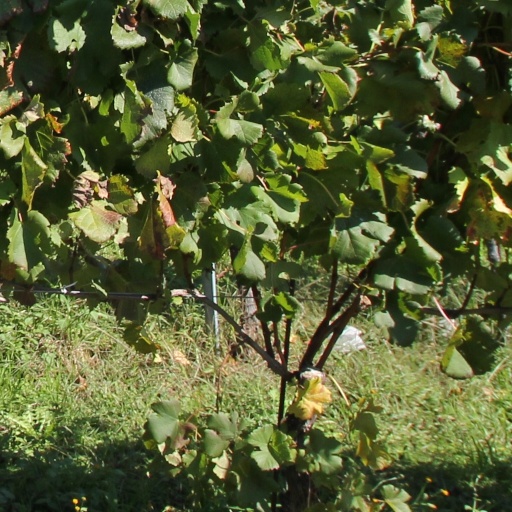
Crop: grape